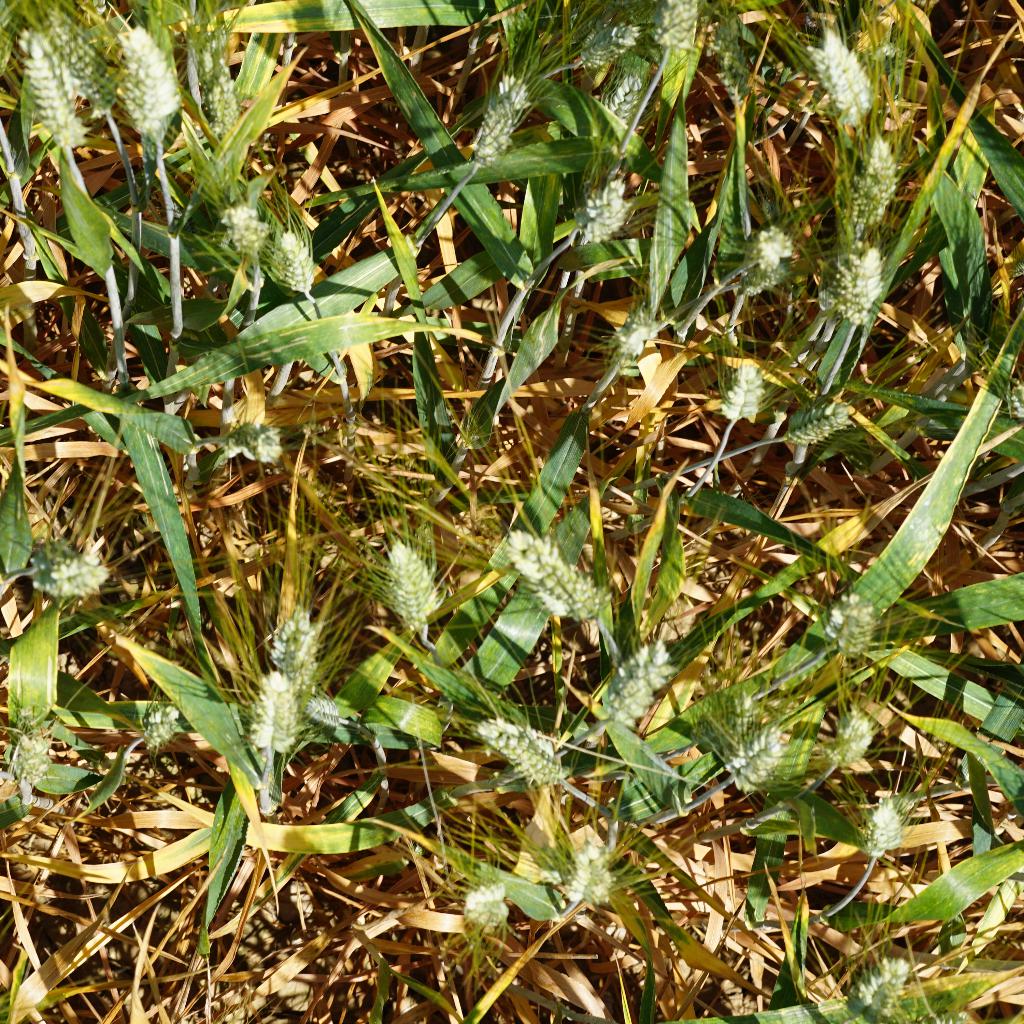
Country: France
Location: Gréoux
Wheat development stage: Filling